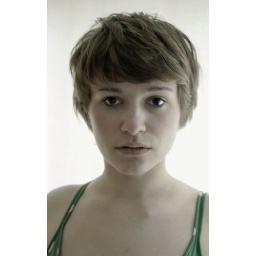
in her green dress